1988 United States presidential election

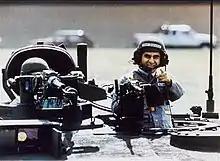
Dukakis on the tank

Dukakis attempted to quell criticism that he was ignorant on military matters by staging a photo op in which he rode in an M1 Abrams tank outside a General Dynamics plant in Sterling Heights, Michigan. The move ended up being regarded as a major public relations blunder, with many mocking Dukakis's appearance as he waved to the crowd from the tank. The Bush campaign used the footage in an attack ad, accompanied by a rolling text listing Dukakis's vetoes of military-related bills. The incident remains a commonly cited example of backfired public relations.